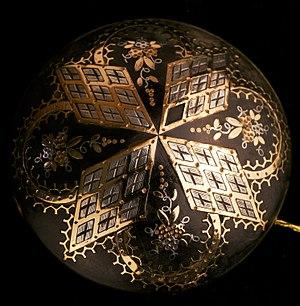
En orfèvrerie, le piqué est une technique d'incrustation d'or, généralement dans de l'écaille de tortue.